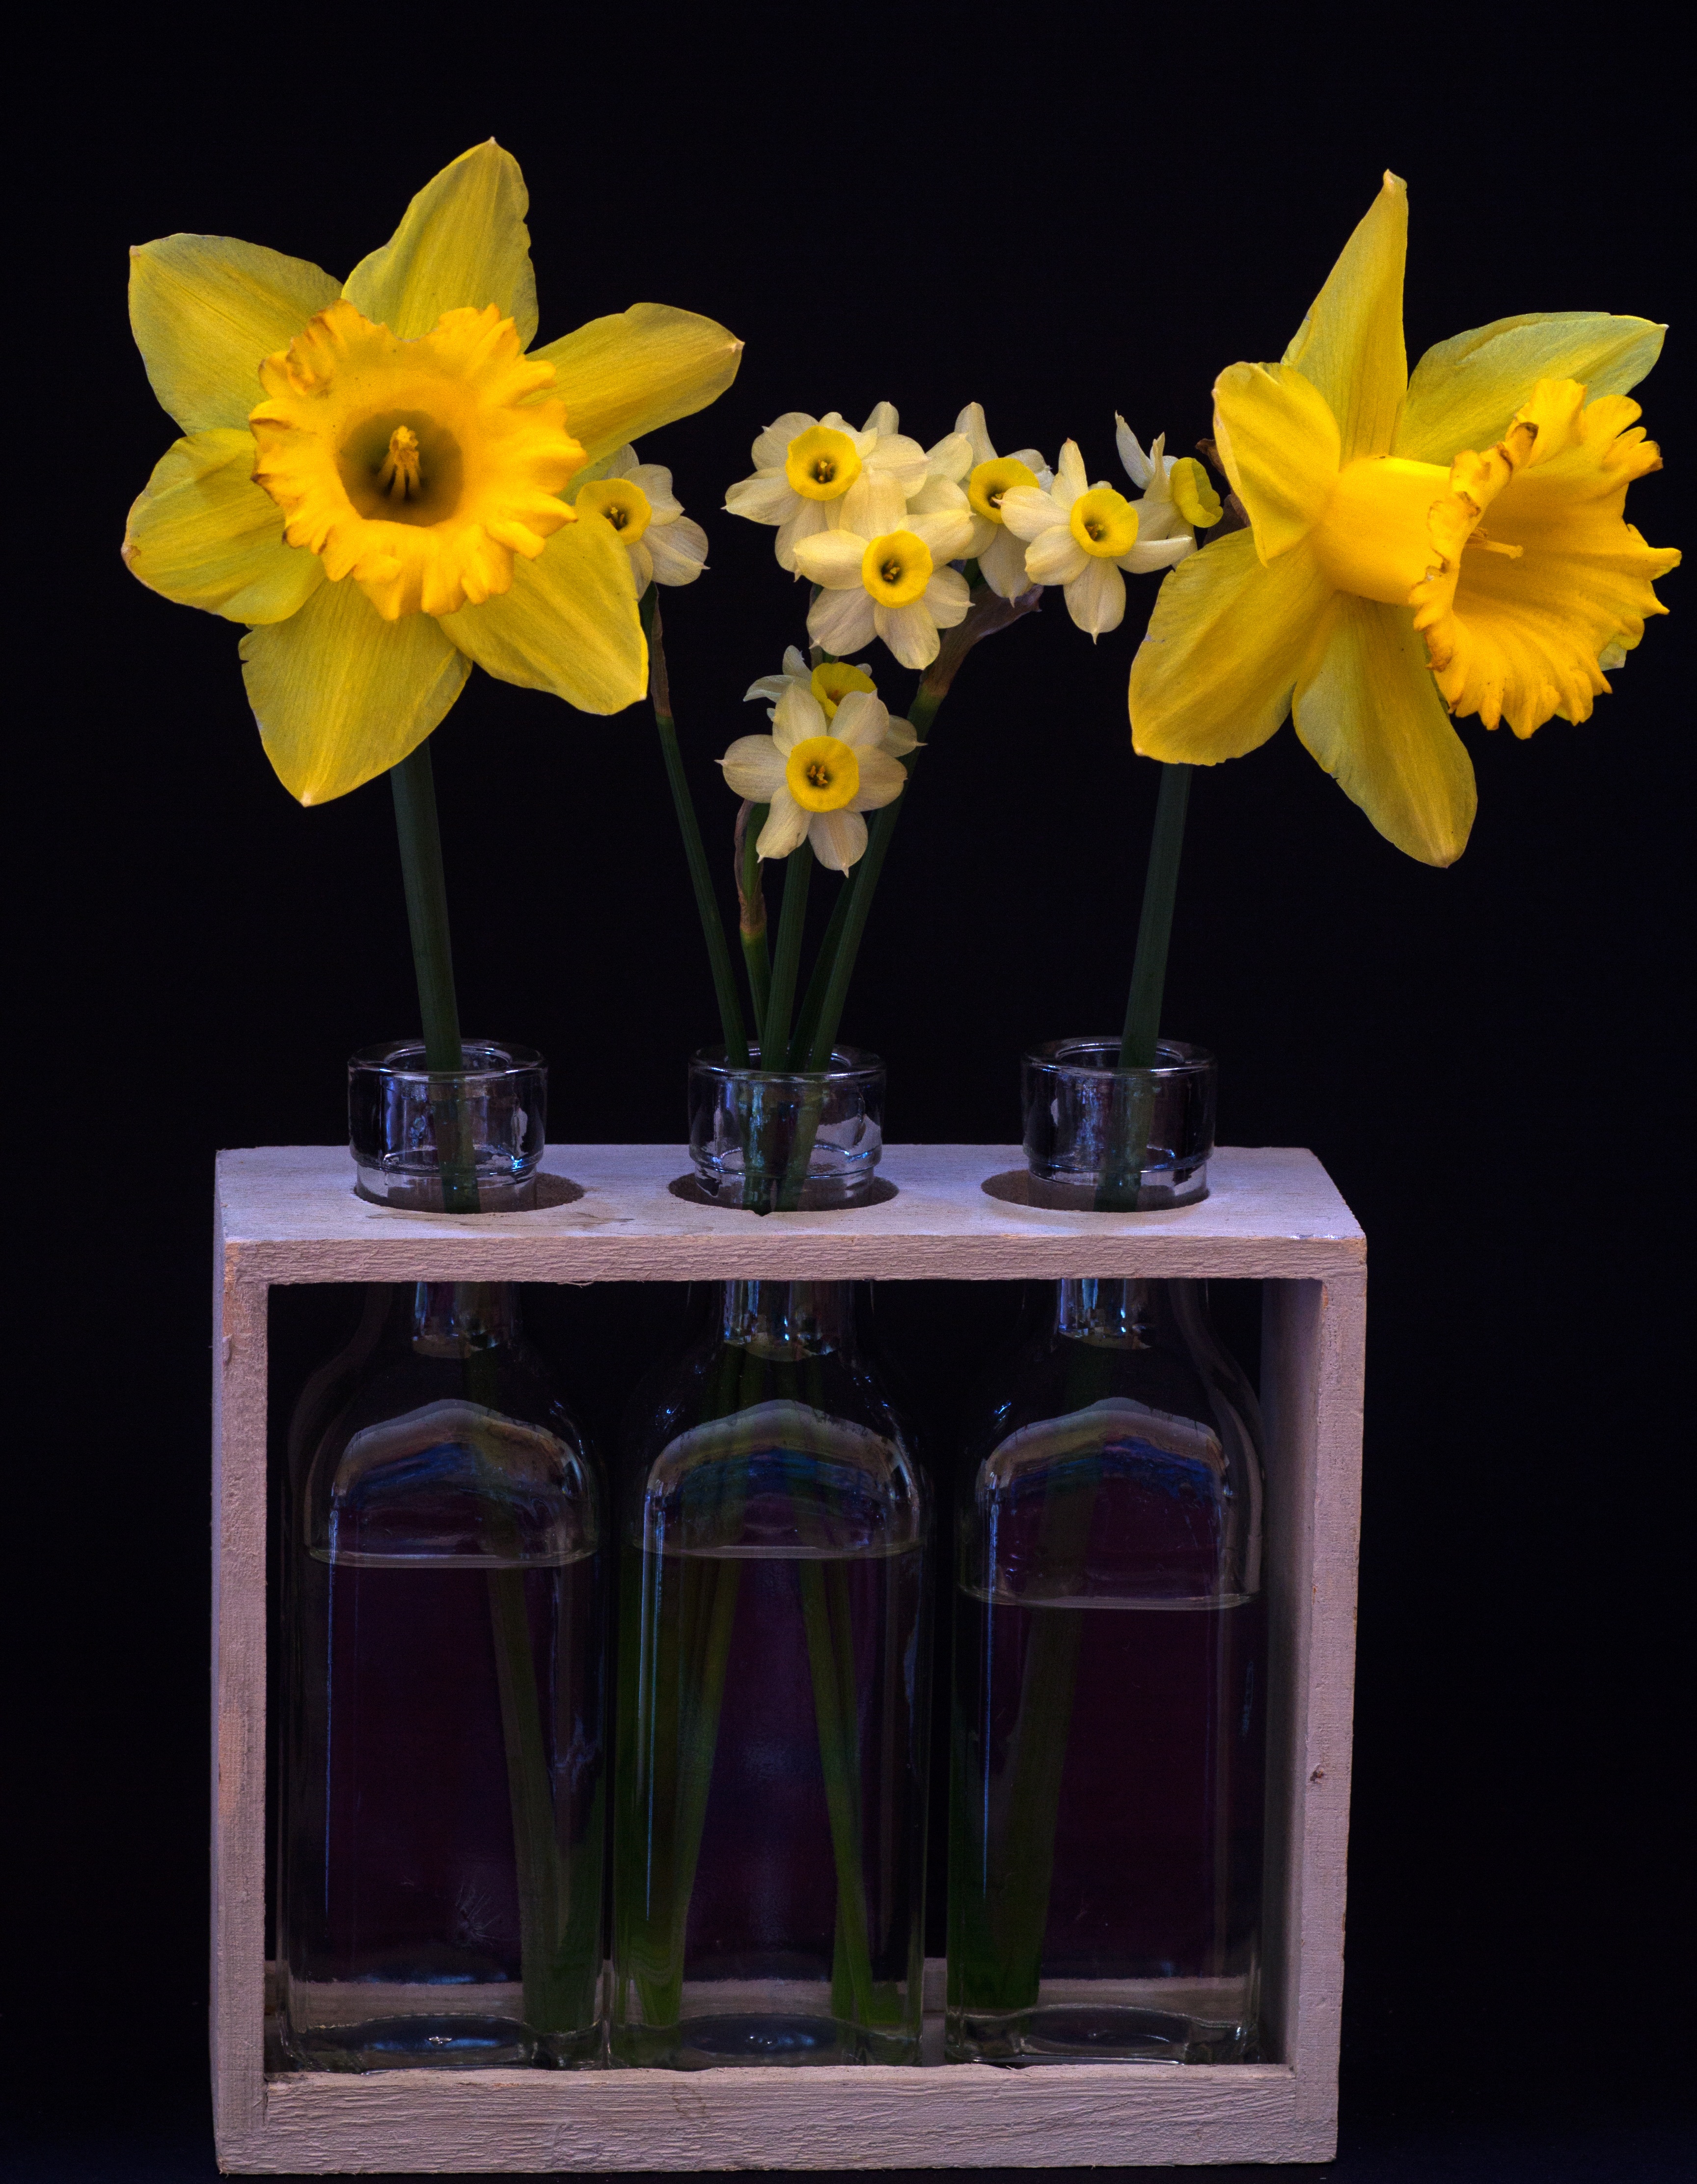
plant, flower, yellow, still life, bottles, narcissus, floristry, flowering plant, floral design, osterglocken, yellow daffodils, land plant, flower arranging